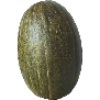
Label: melon_piel_de_sapo